Chidambarathil Oru Appasamy

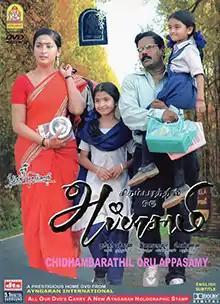
DVD cover

Chidambarathil Oru Appasamy is a 2005 Indian Tamil-language satirical film directed by Thangar Bachan, who also stars with Navya Nair. It is a remake of the Malayalam film "Chinthavishtayaya Shyamala" (1998).